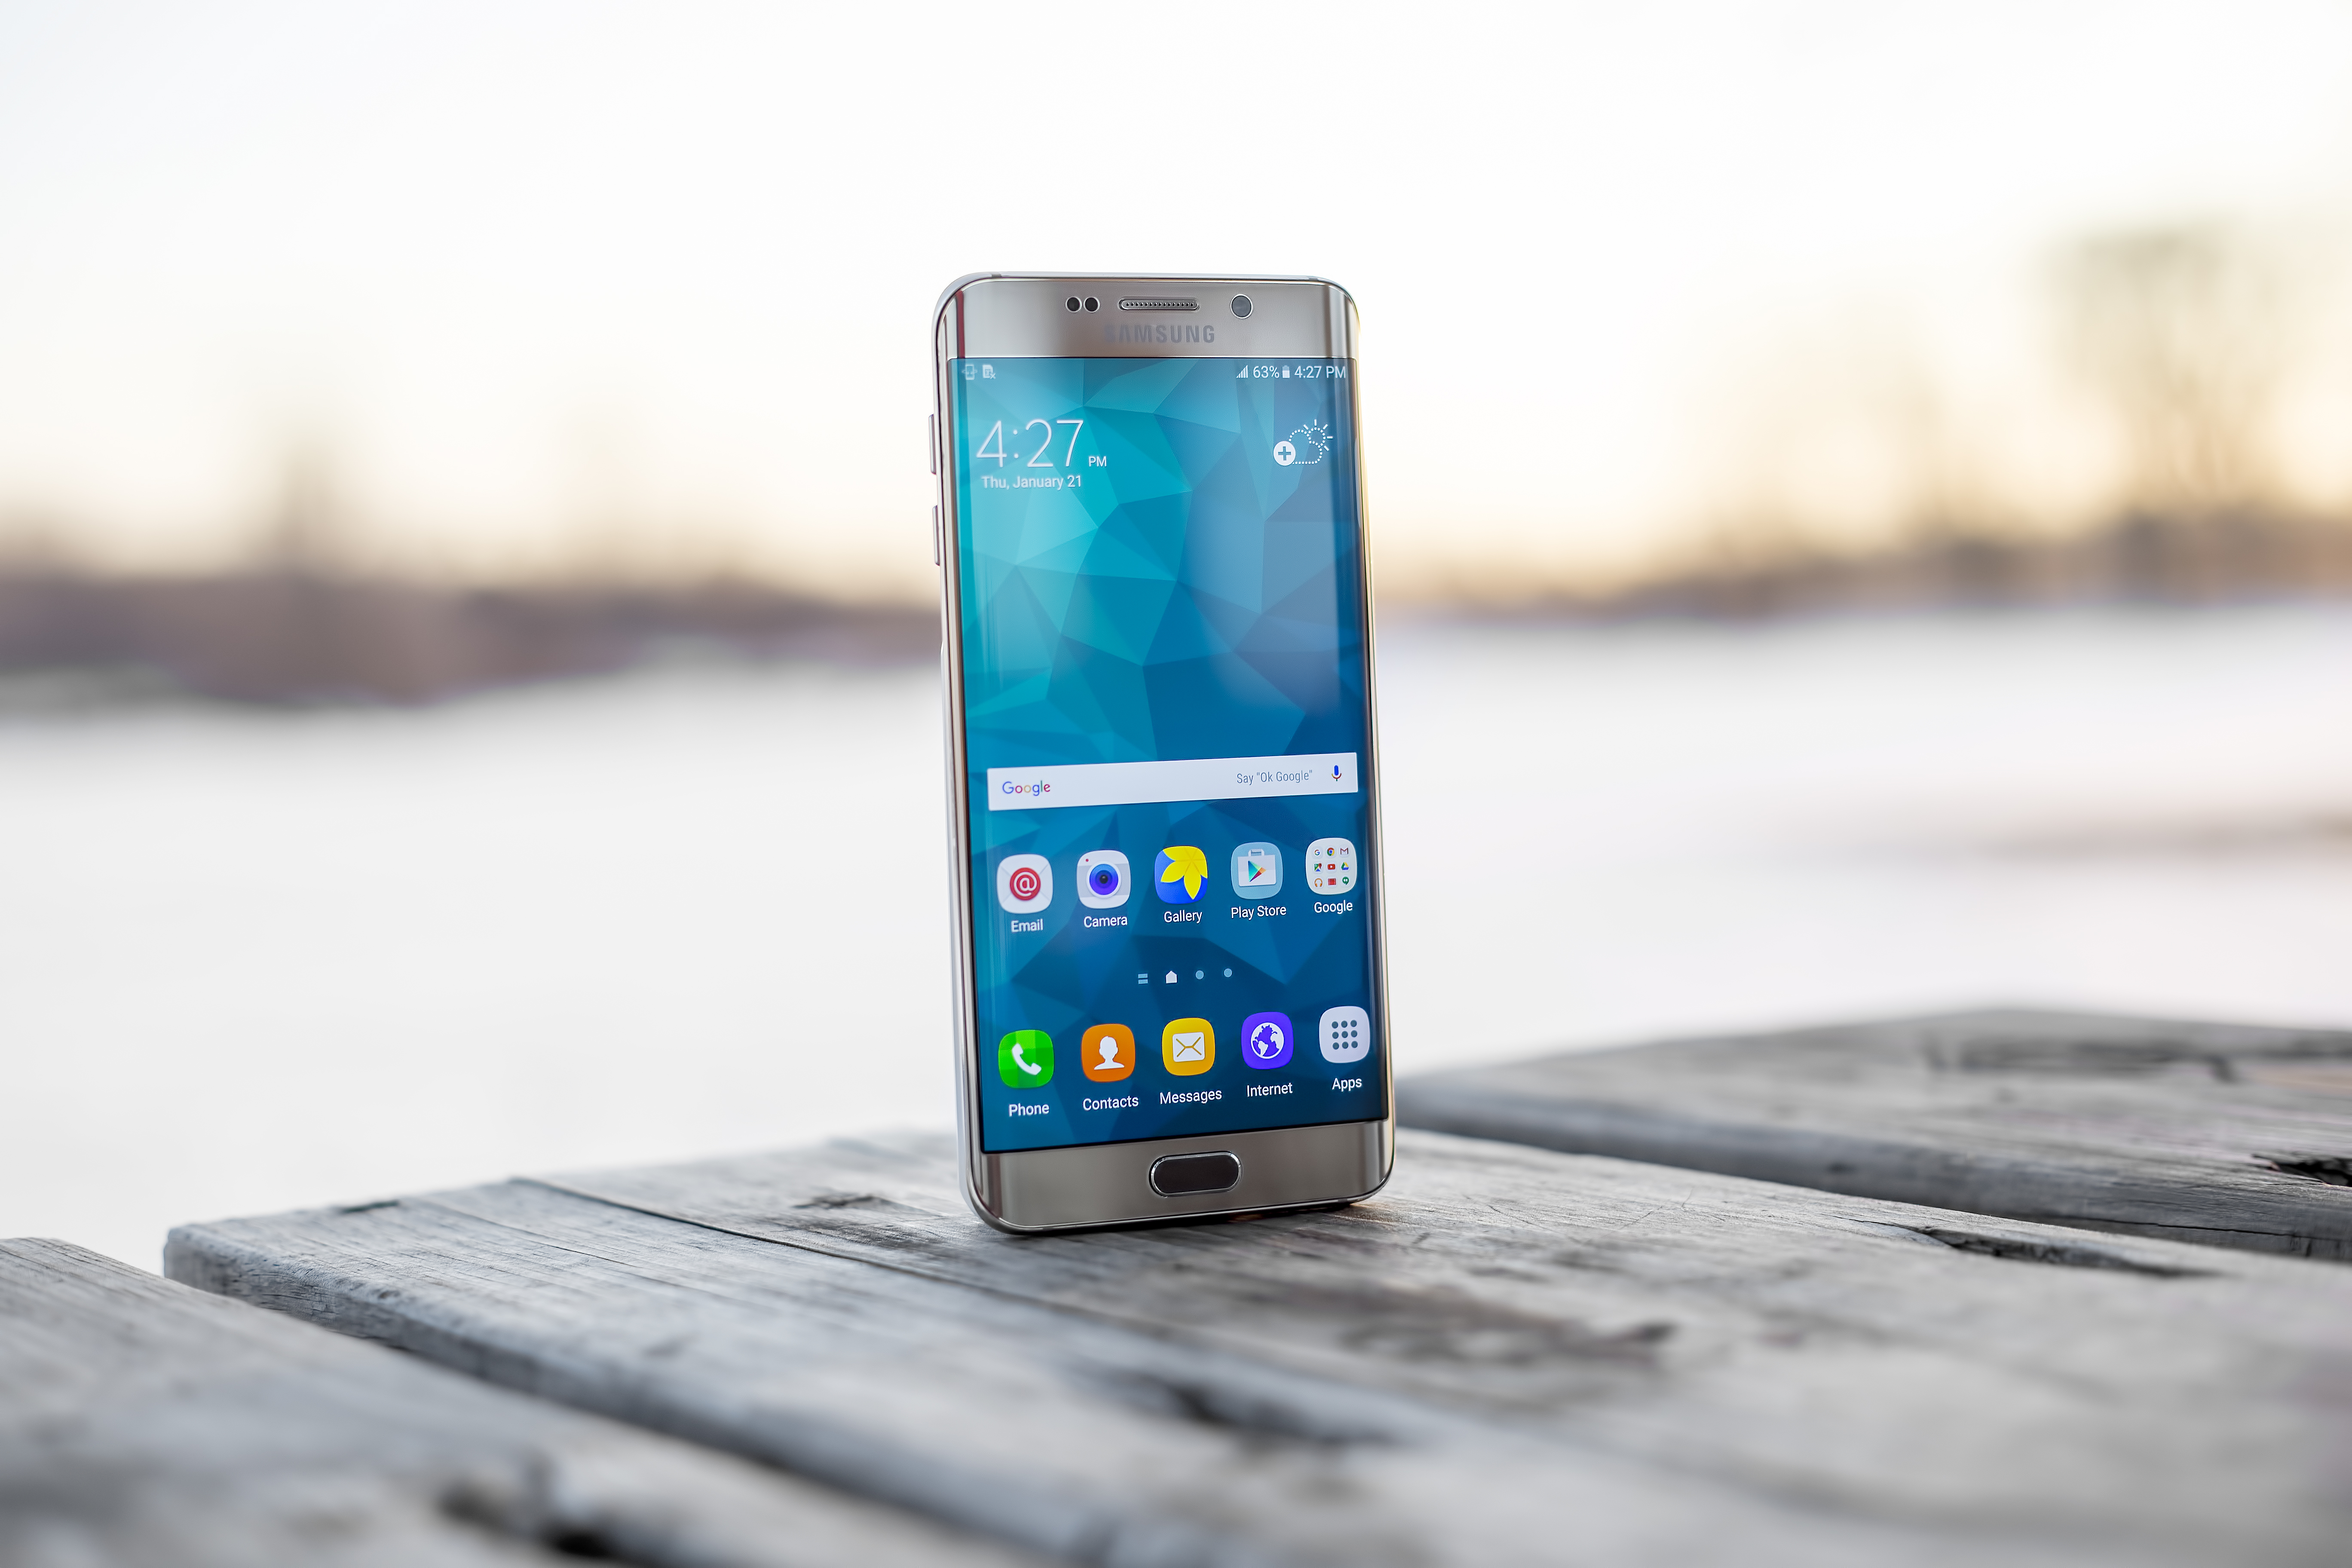
smartphone, technology, white, phone, color, telephone, gadget, blue, mobile phone, samsung, android, mockup, apps, android phone, portable communications device, communication device, Samsung Galaxy S6 Edge Plus, Edge plus, S6 Edge